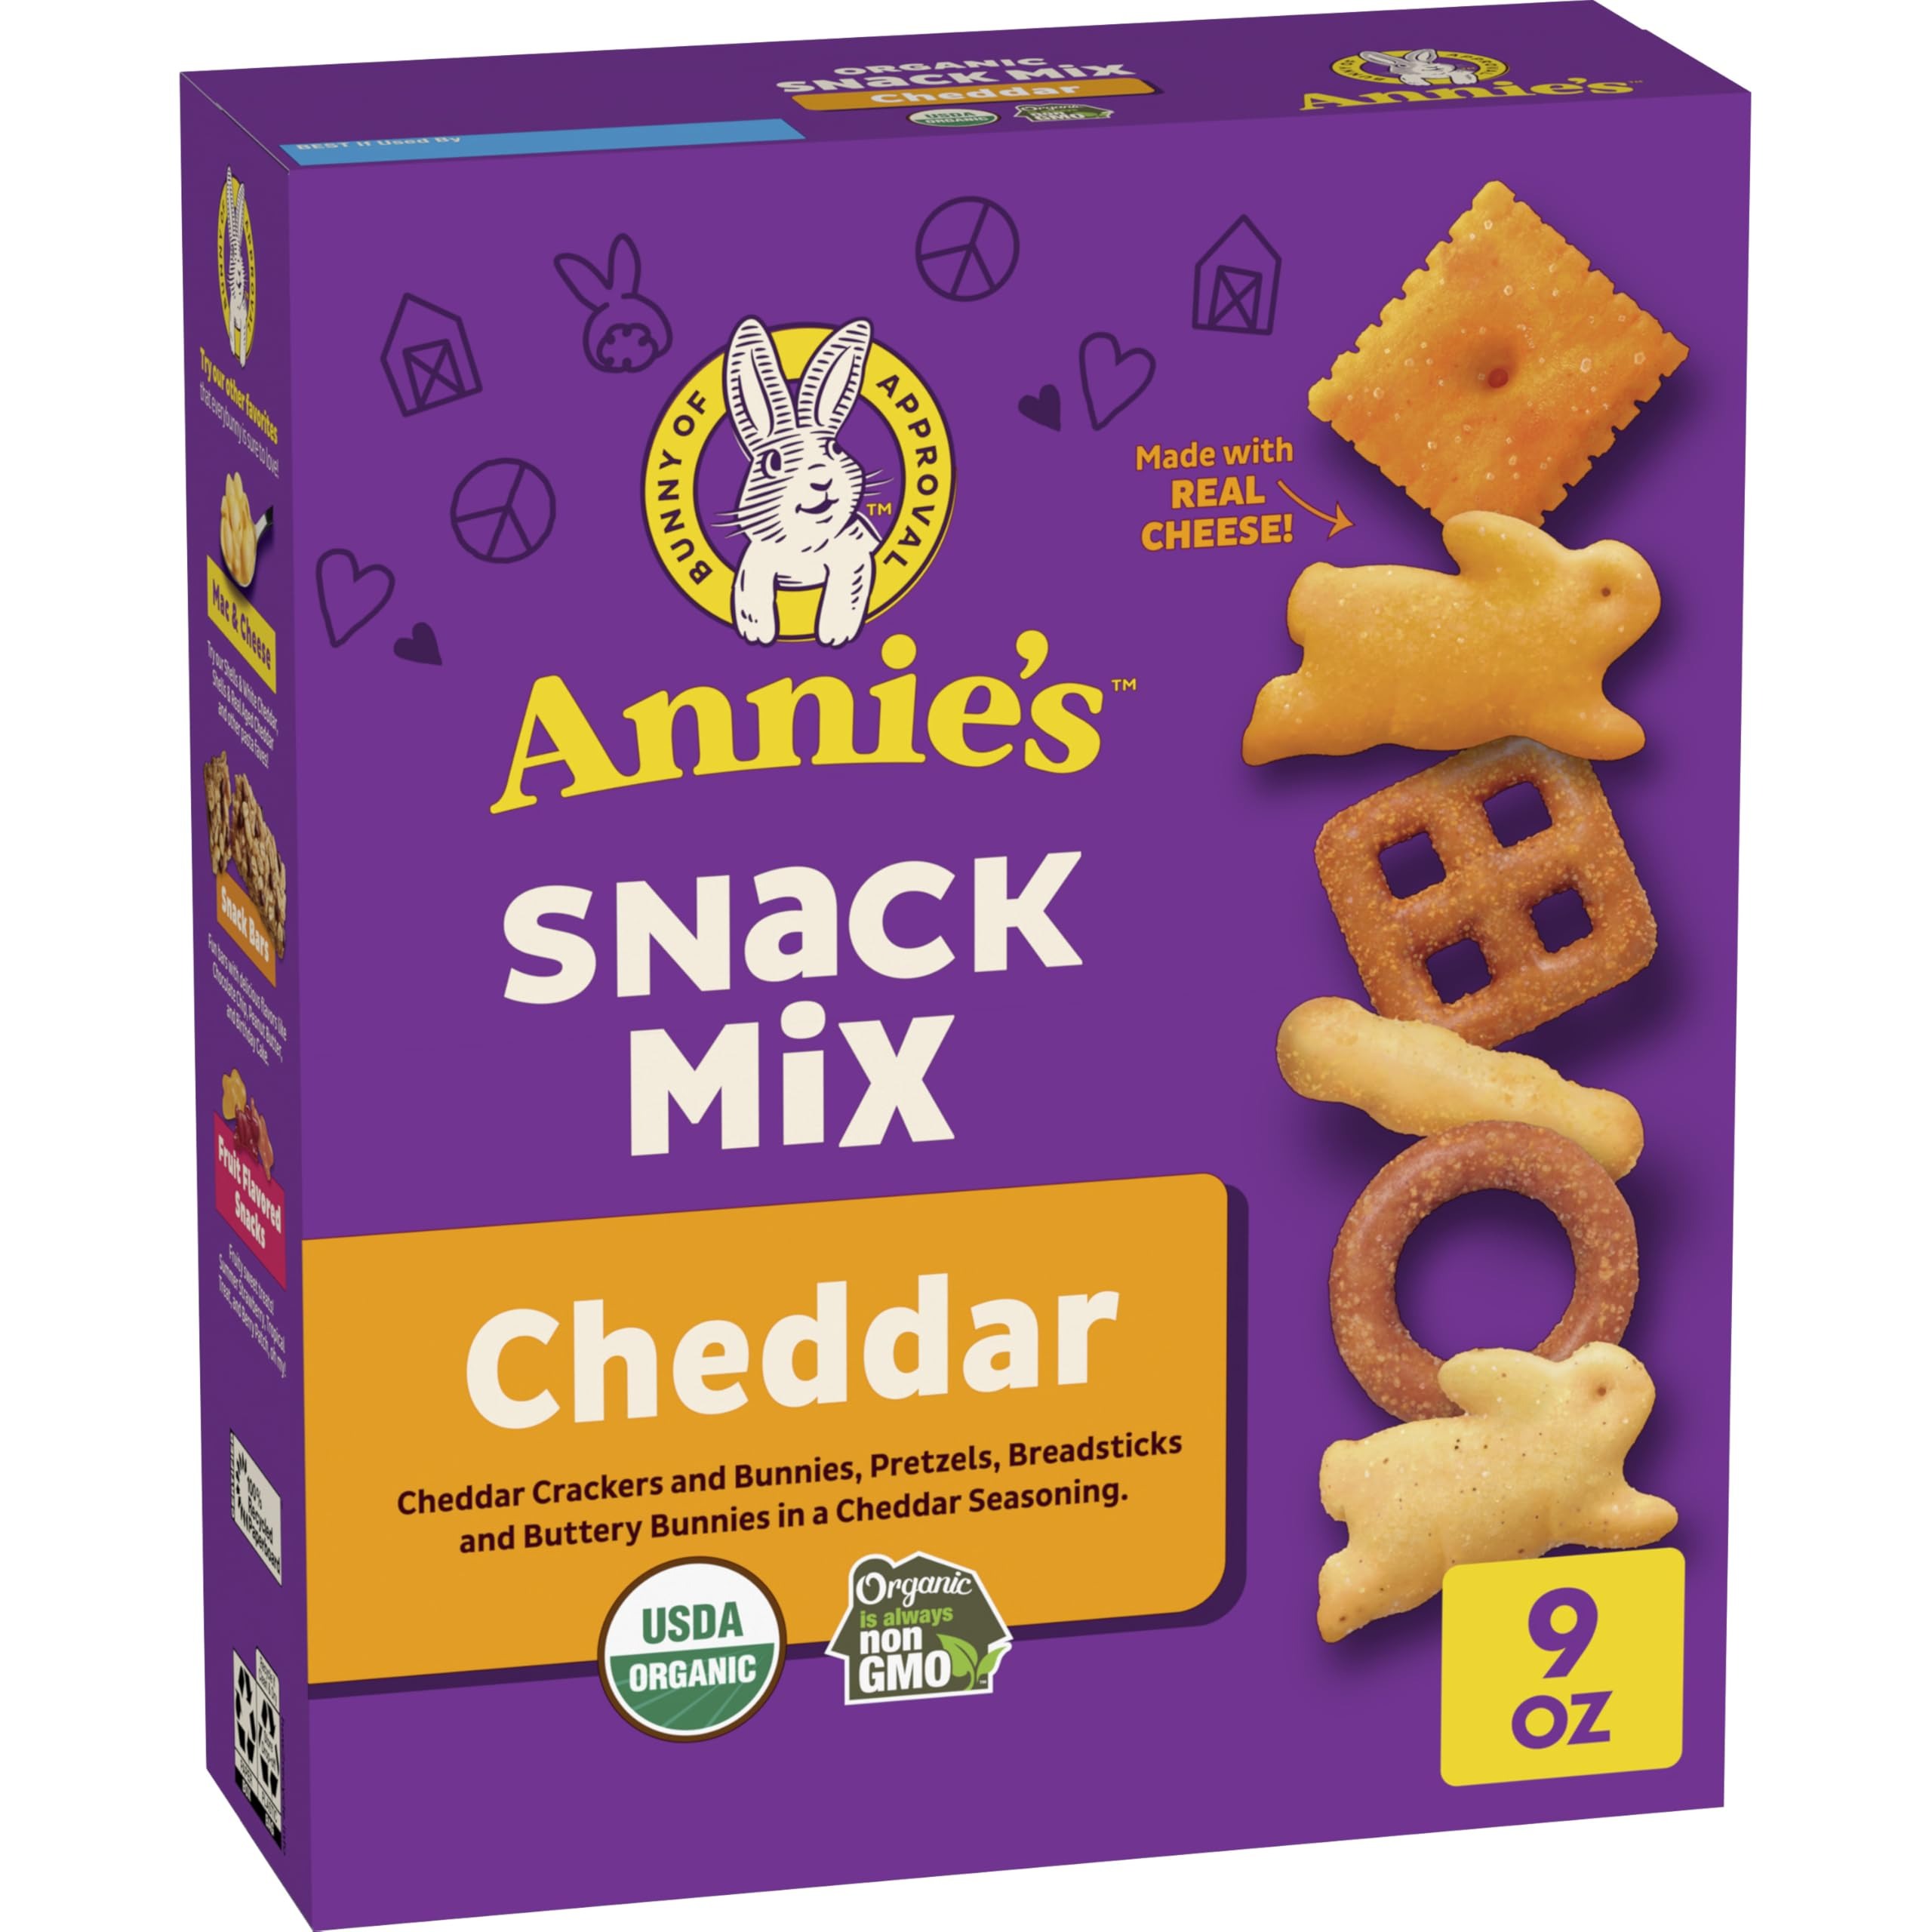
Item Name: Annie's Homegrown Organic Cheddar Snack Mix, Bunnies Cheddar, 9 Oz
Bullet Point 1: Certified Organic
Bullet Point 2: Made with goodness; No artificial flavors, synthetic colors, or preservatives; Produced without antibiotics, synthetic hormones or persistent pesticides
Bullet Point 3: Baked with real organic cheese and organic wheat flour; A cheddar snack mix that's tasty AND wholesome
Bullet Point 4: The perfect mix of pretzels, crackers and cheese that are a delicious after school snack for kids or an easy grab and go treat
Bullet Point 5: 9 oz box; Perfectly bite-sized for convenient and portable snacking at any age
Value: 9.0
Unit: Ounce

Price: 6.79